Hurricane Camille

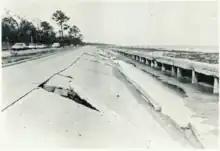
The eastbound lanes of heavily traveled United States U.S. Highway 90 suffered broken pavement during Hurricane Camille, which halted traffic

In Louisiana, the barometric pressure fell to at Garden Island. Winds gusted to at Slidell as their pressure sank to on August 19. Almost total destruction was seen from Venice to Buras. Ostrica Lock measured a storm surge of . Water overwashed U.S. Highway 90 to a depth of . The highest rainfall report from the state was from Slidell. Camille caused about $322 million (1969 dollars) of damage in Louisiana. The storm turned just in time to avoid a direct hit to the City of New Orleans, which was devastated just four years prior by Hurricane Betsy. The worst effects in New Orleans proper were flooding from some levees, particularly in the lowest lying areas, including the Lower Ninth Ward, which suffered the most severe flooding during Betsy.